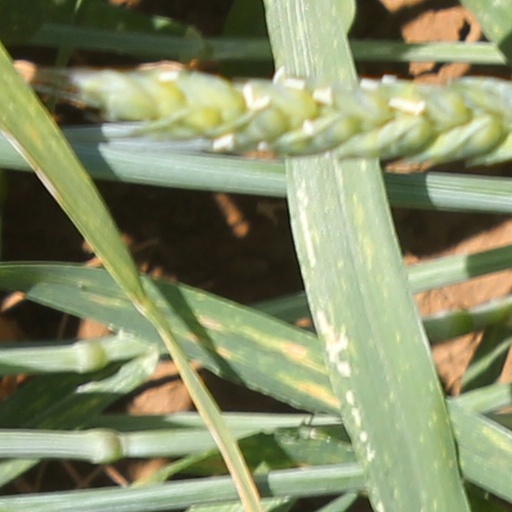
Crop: wheat